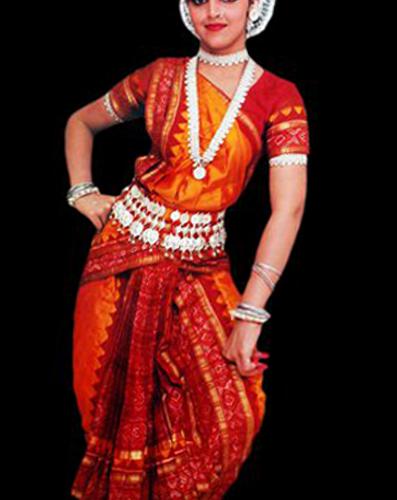
Dance form: odissi